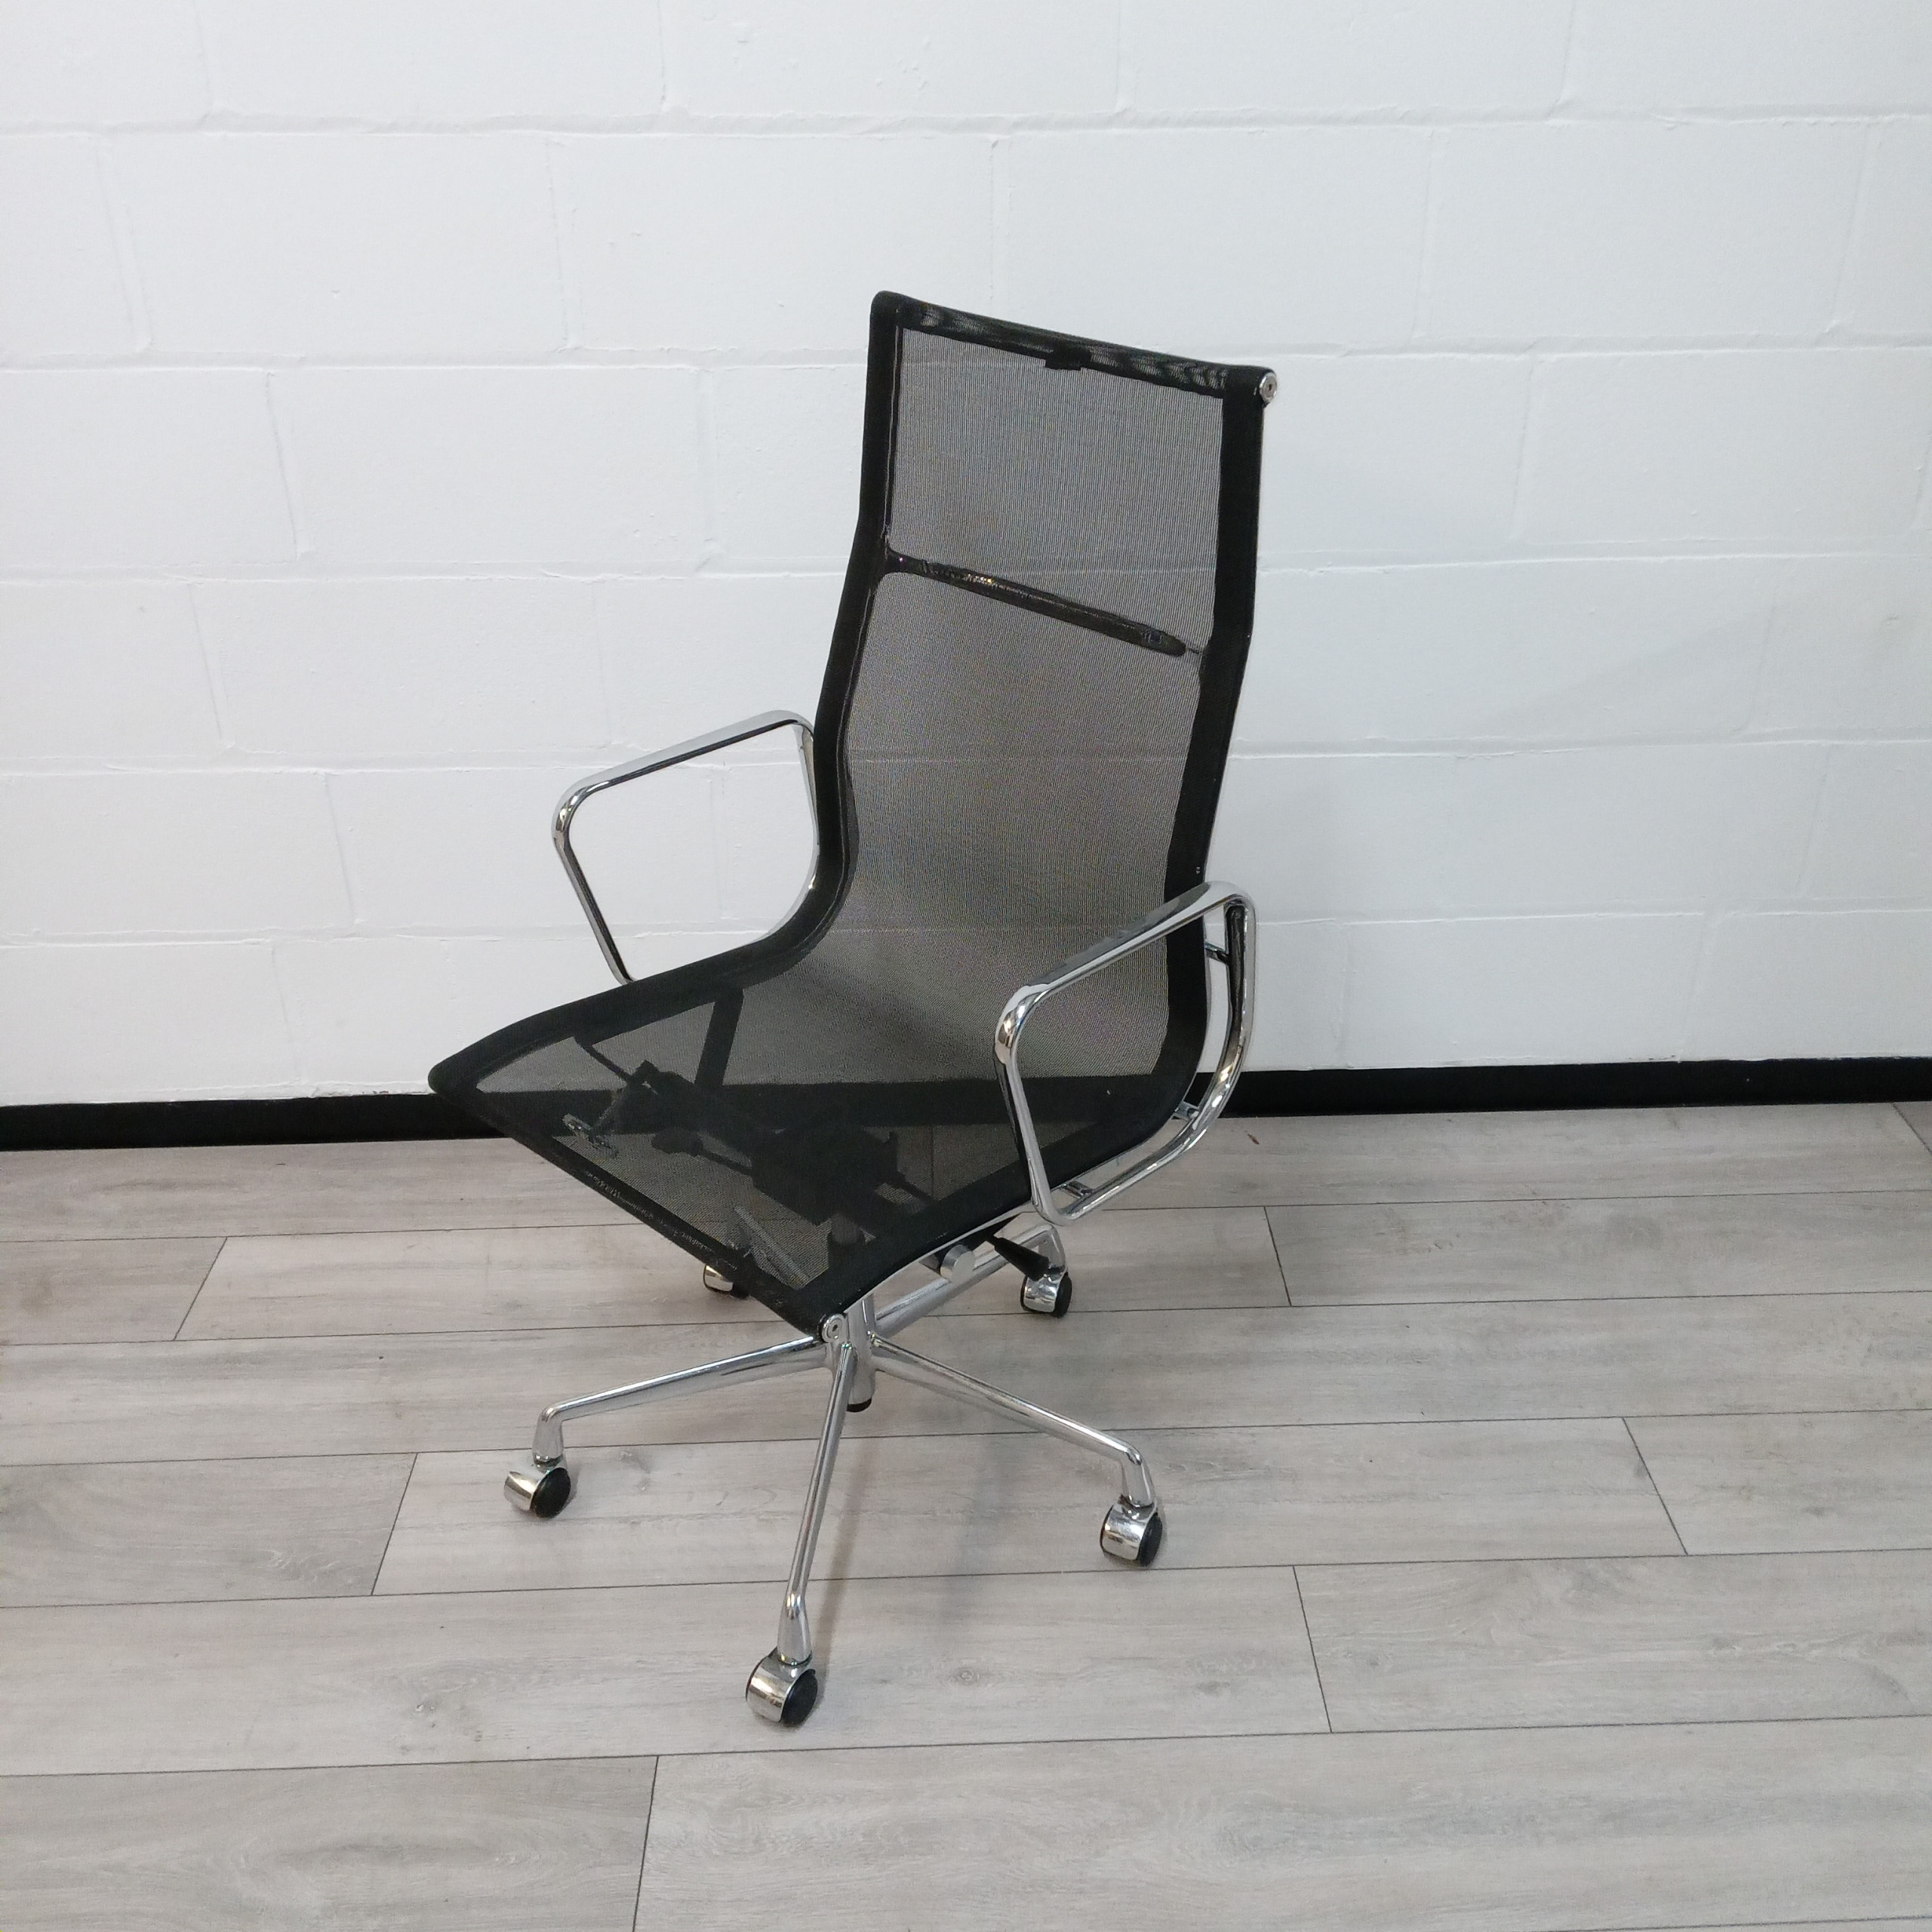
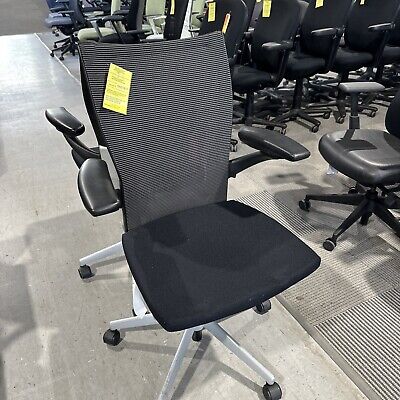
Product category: items_chair
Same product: no